Hatfield Chase

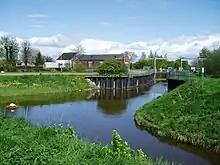
The pumping station at Bull Hassocks. The South Engine Drain runs from behind the station to the River Trent

The region was still affected by wintertime flooding in the 18th century, and the civil engineer John Smeaton was asked to make an assessment. He produced reports in September 1764 and October 1776, which formed the basis for remedial work. This was carried out in stages from 1776 until it was completed in 1789.